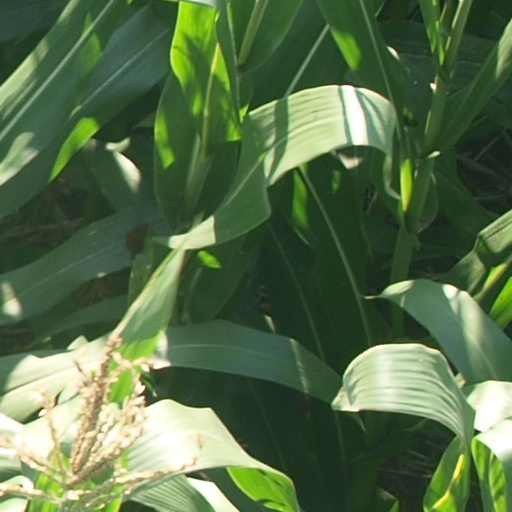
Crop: maize; corn